Dōgen

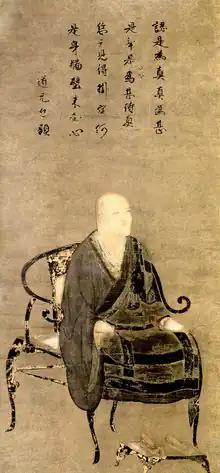

was a Japanese Zen Buddhist monk, writer, poet, philosopher, and founder of the Sōtō school of Zen in Japan. He is also known as Dōgen Kigen, Eihei Dōgen, Kōso Jōyō Daishi, and Busshō Dentō Kokushi.